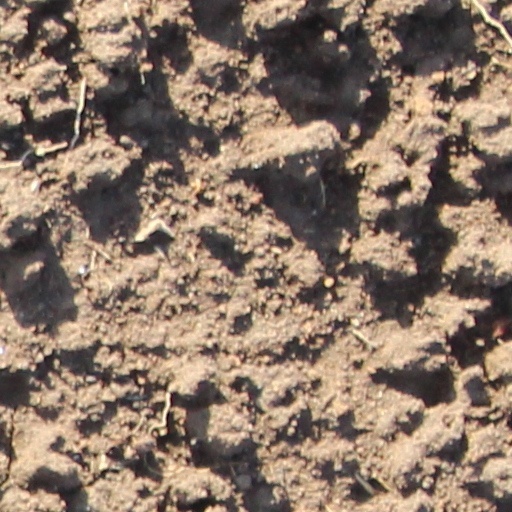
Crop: wheat